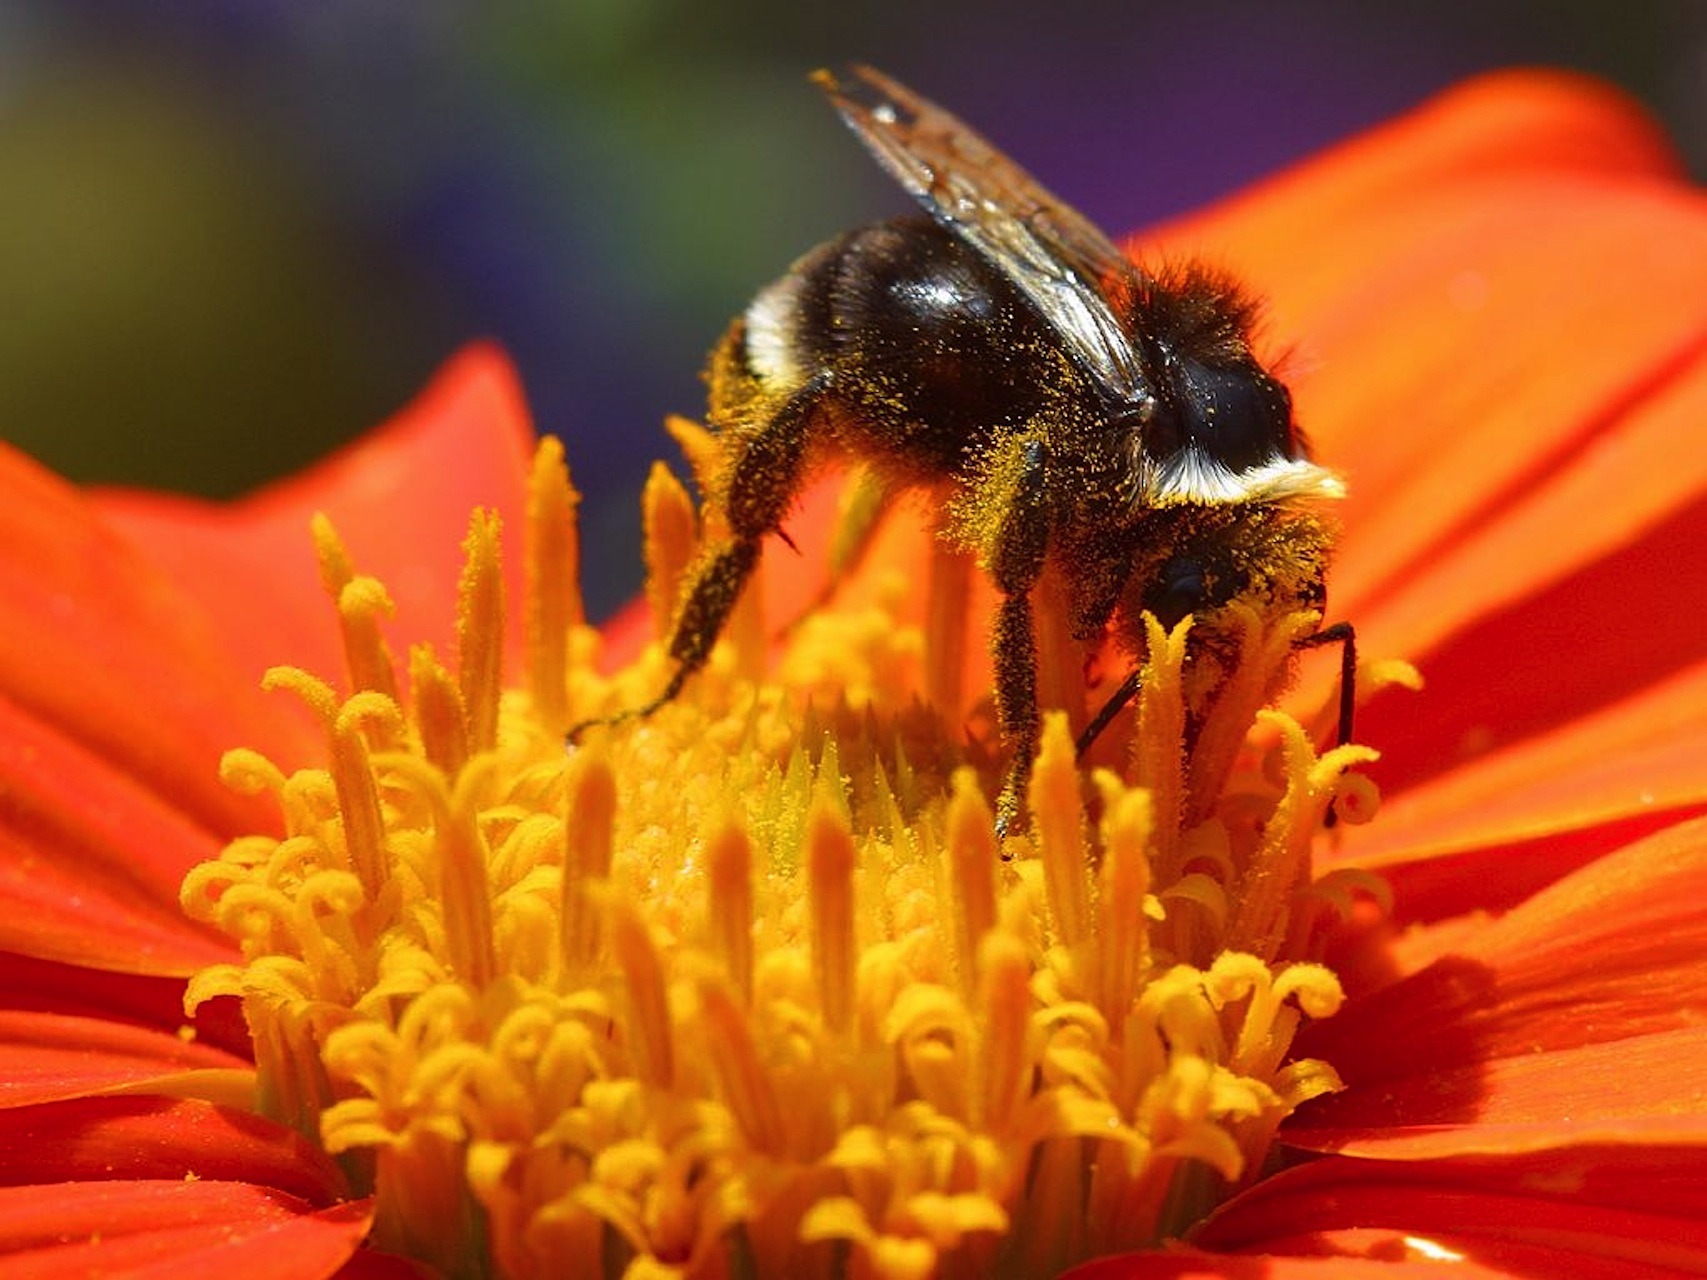
nature, blossom, plant, photography, flower, petal, bloom, honey, pollen, insect, macro, yellow, flora, fauna, invertebrate, close up, outside, bee, bumblebee, nectar, macro photography, honey bee, pollinator, membrane winged insect